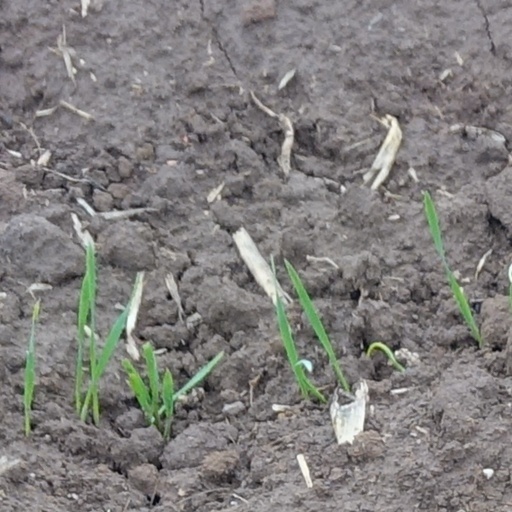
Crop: wheat